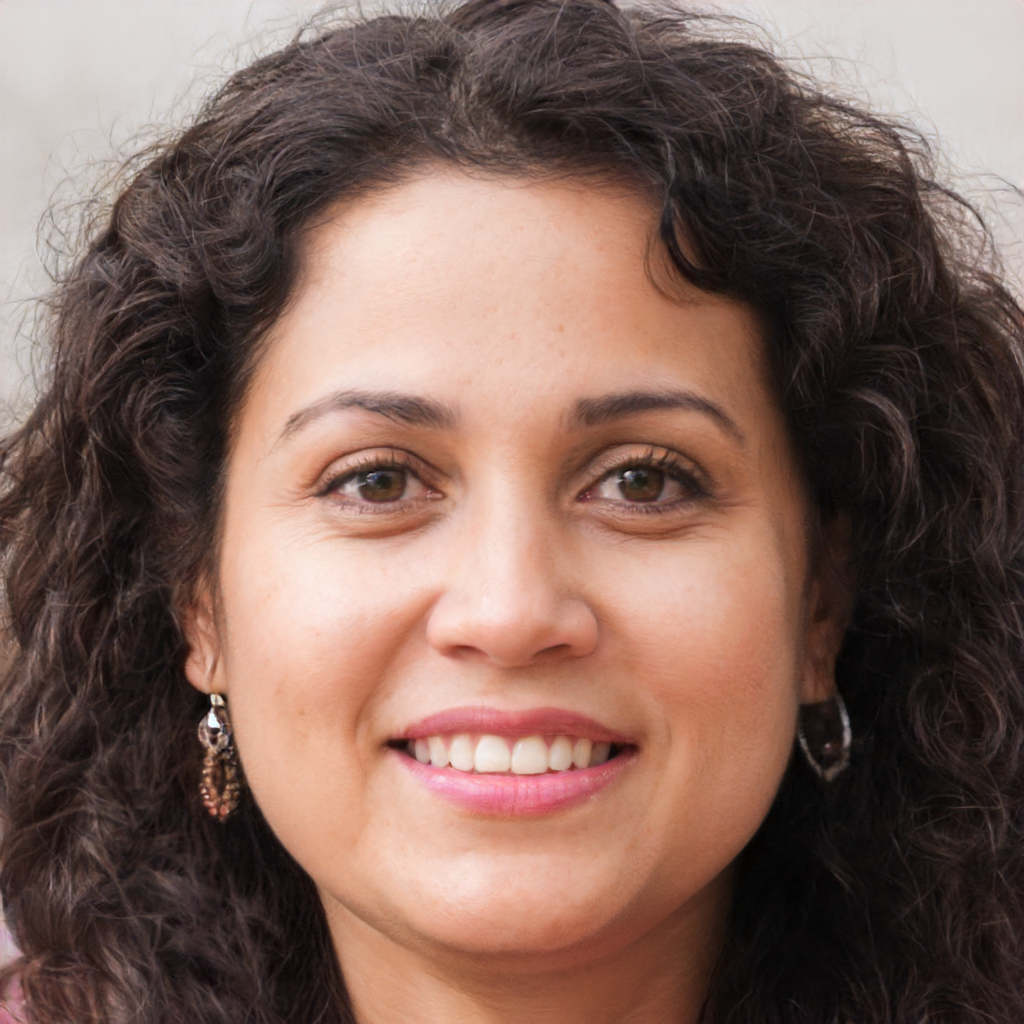
Portrait style: Real Portrait